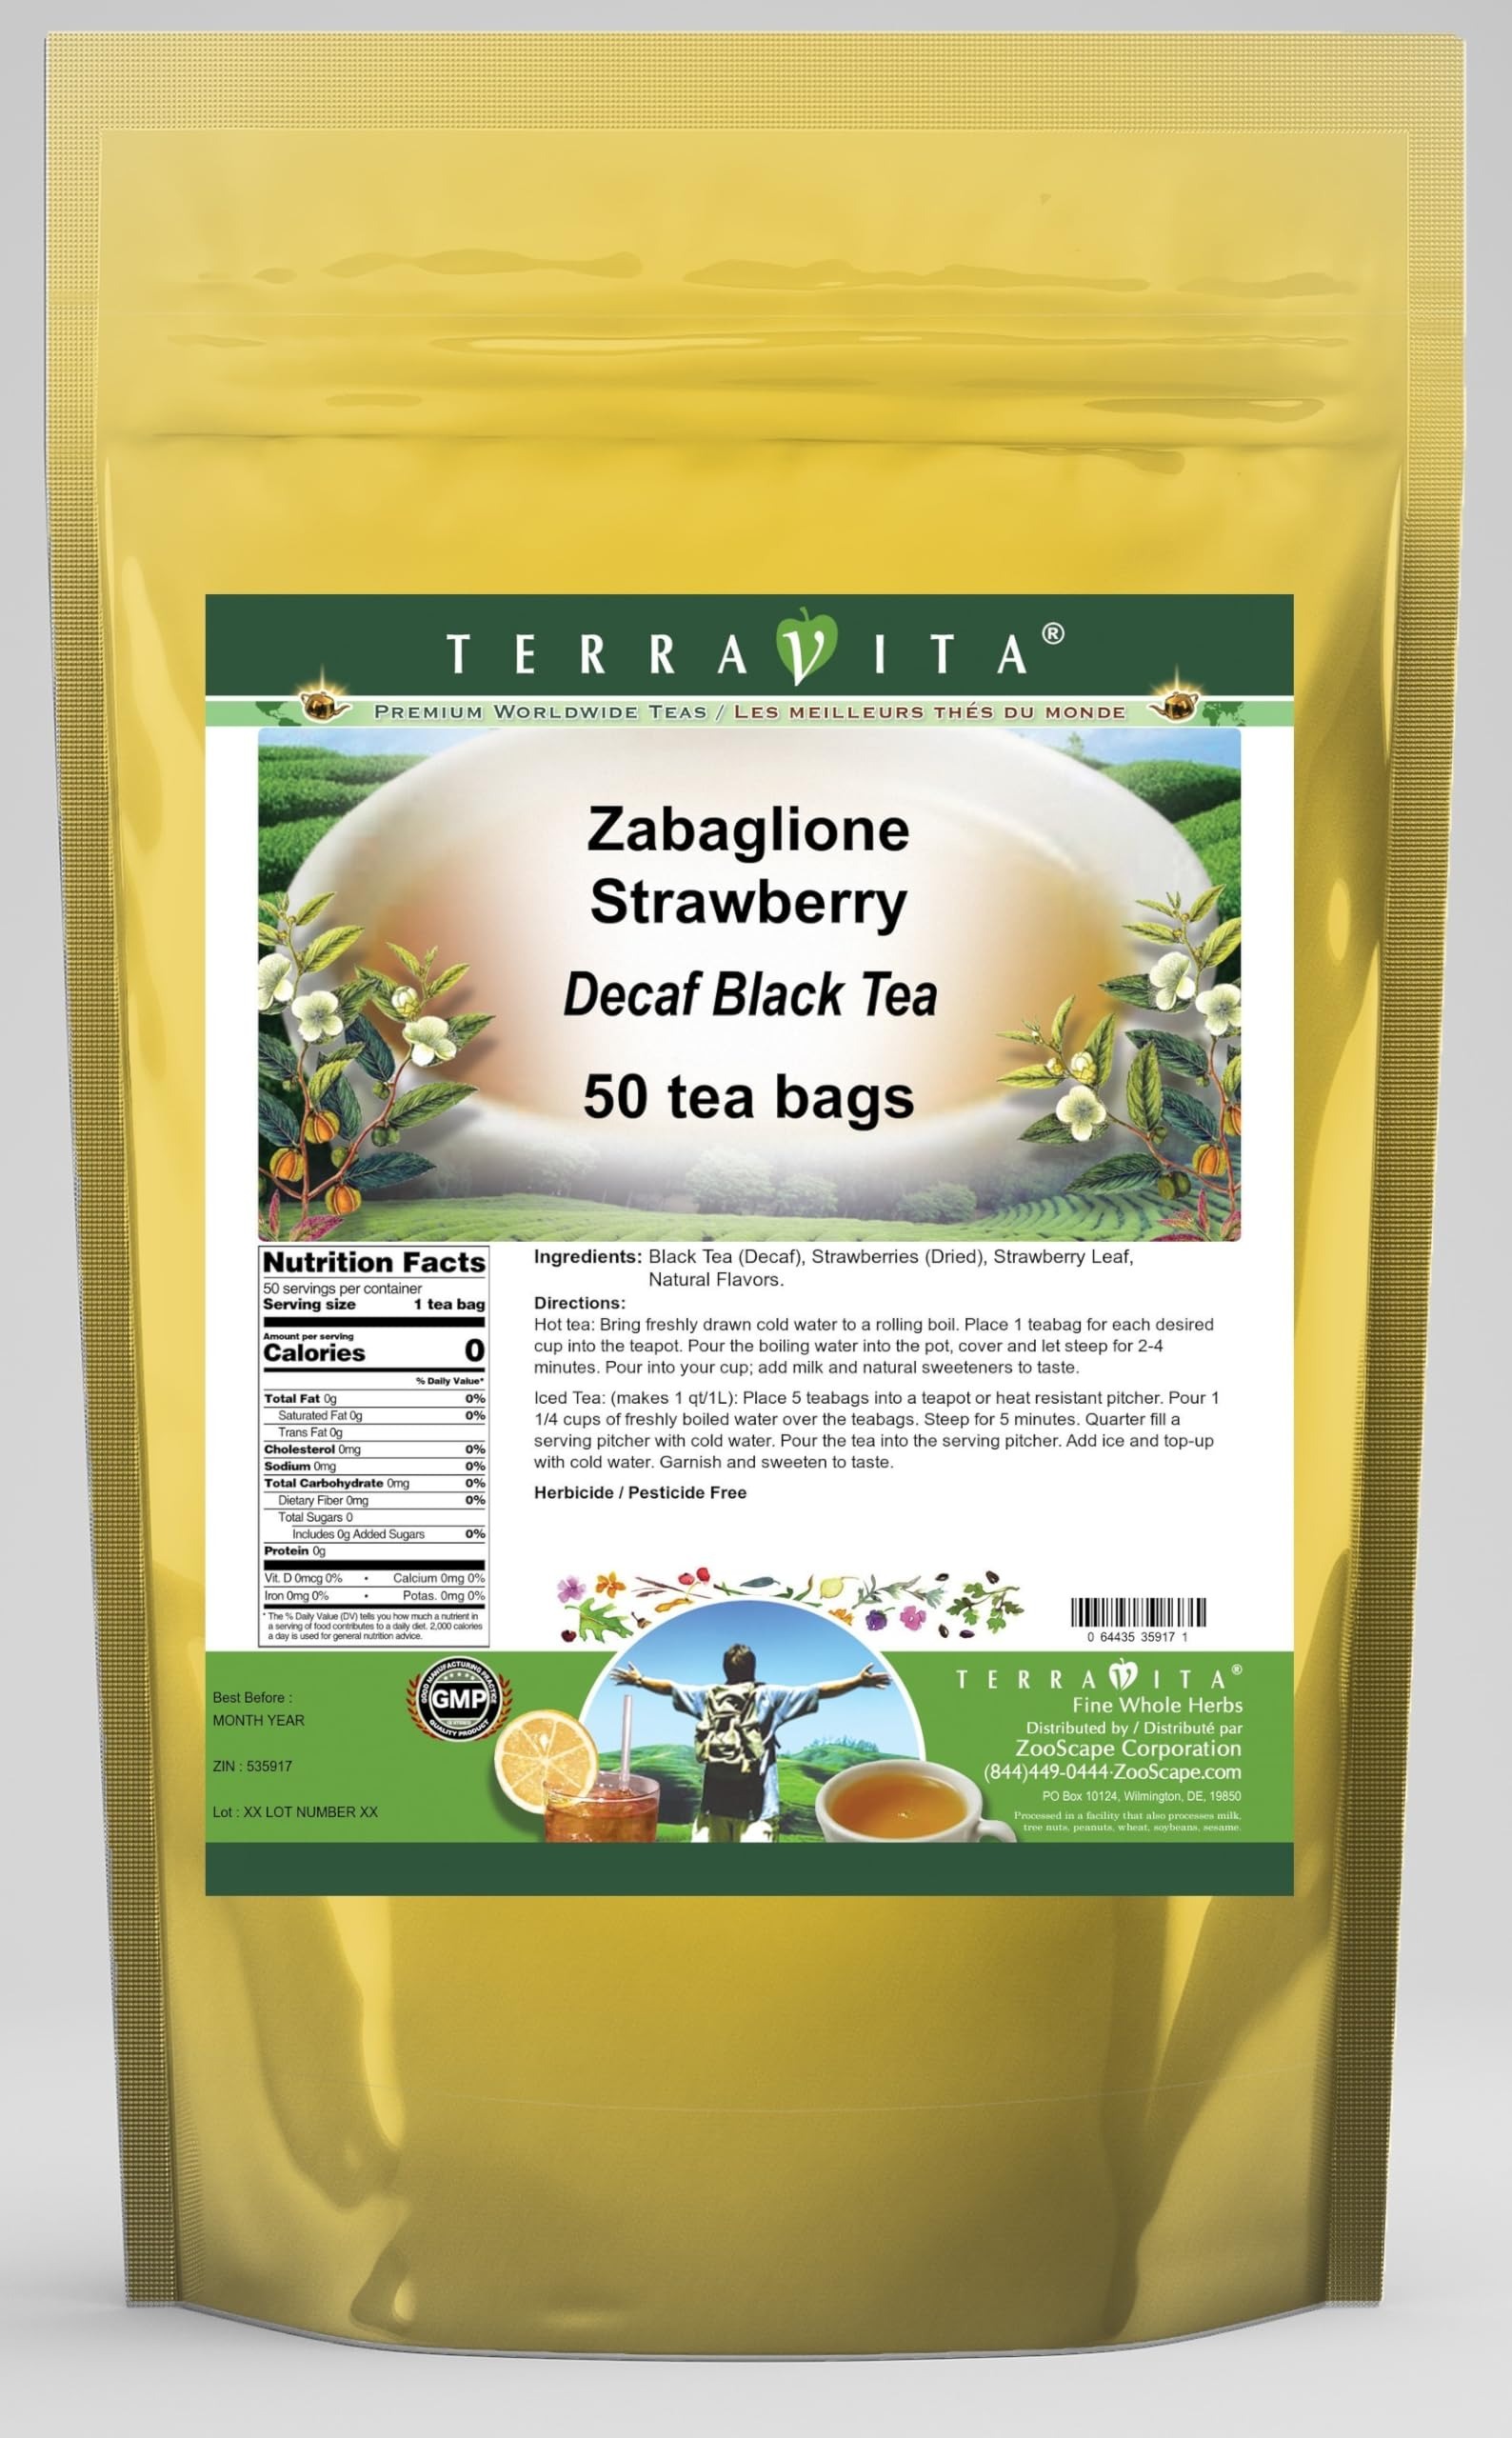
Item Name: Zabaglione Strawberry Decaf Black Tea (50 tea bags, ZIN: 535917) - 3 Pack
Bullet Point: Our Zabaglione Strawberry Decaf Black Tea is a wonderful flavored decaffeinated Black tea with Dried Strawberries and Strawberry Leaf. You will enjoy the simple and elegant Zabaglione Strawberry taste! - Ingredients: Decaf Black tea, Dried Strawberries, Strawberry Leaf and Natural Zabaglione Strawberry Flavor.
Product Description: Our Zabaglione Strawberry Decaf Black Tea is a wonderful flavored decaffeinated Black tea with Dried Strawberries and Strawberry Leaf. You will enjoy the simple and elegant Zabaglione Strawberry taste! - Ingredients: Decaf Black tea, Dried Strawberries, Strawberry Leaf and Natural Zabaglione Strawberry Flavor. - Hot tea brewing method: Bring freshly drawn cold water to a rolling boil. Place 1 teabag for each desired cup into the teapot. Pour the boiling water into the pot, cover and let steep for 2-4 minutes. Pour into your cup; add milk and natural sweeteners to taste. - Iced tea brewing method: (to make 1 liter/quart): Place 5 teabags into a teapot or heat resistant pitcher. Pour 1 1/4 cups of freshly boiled water over the teabags. Steep for 5 minutes. Quarter fill a serving pitcher with cold water. Pour the tea into the serving pitcher. Add ice and top-up with cold water. Garnish and sweeten to taste. - TerraVita is an exclusive line of premium-quality, natural source products that use only the finest, purest and most potent ingredients found around the world. TerraVita is hallmarked by the highest possible standards of purity, potency, stability and freshness. All of our products are prepared with the highest elements of quality control, from raw materials through the entire manufacturing process, up to and including the moment that the bottles or bags are sealed for freshness and shipped out to you. Our highest possible standards are certified by independent laboratories and backed by our personal guarantee. - TerraVita exists to meet and ensure your family's health and wellness without the harmful effects of chemicals and health products. We strive to make all of our products affordable and reliable and are constantly searching the market to maintain our affordabi
Value: 150.0
Unit: Count

Price: 117.49